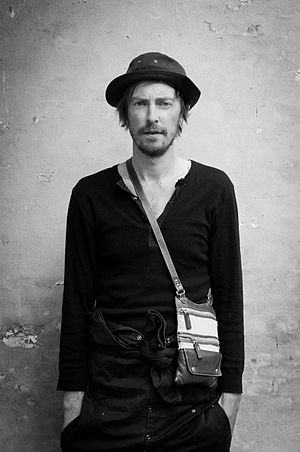
Henrik Vibskov
Henrik Vibskov er en dansk multikunstner – avantgarde mode-designer og musiker, uddannet ved Central Saint Martins i London. Han er kreativ og nyskabende med sine mange ideer.